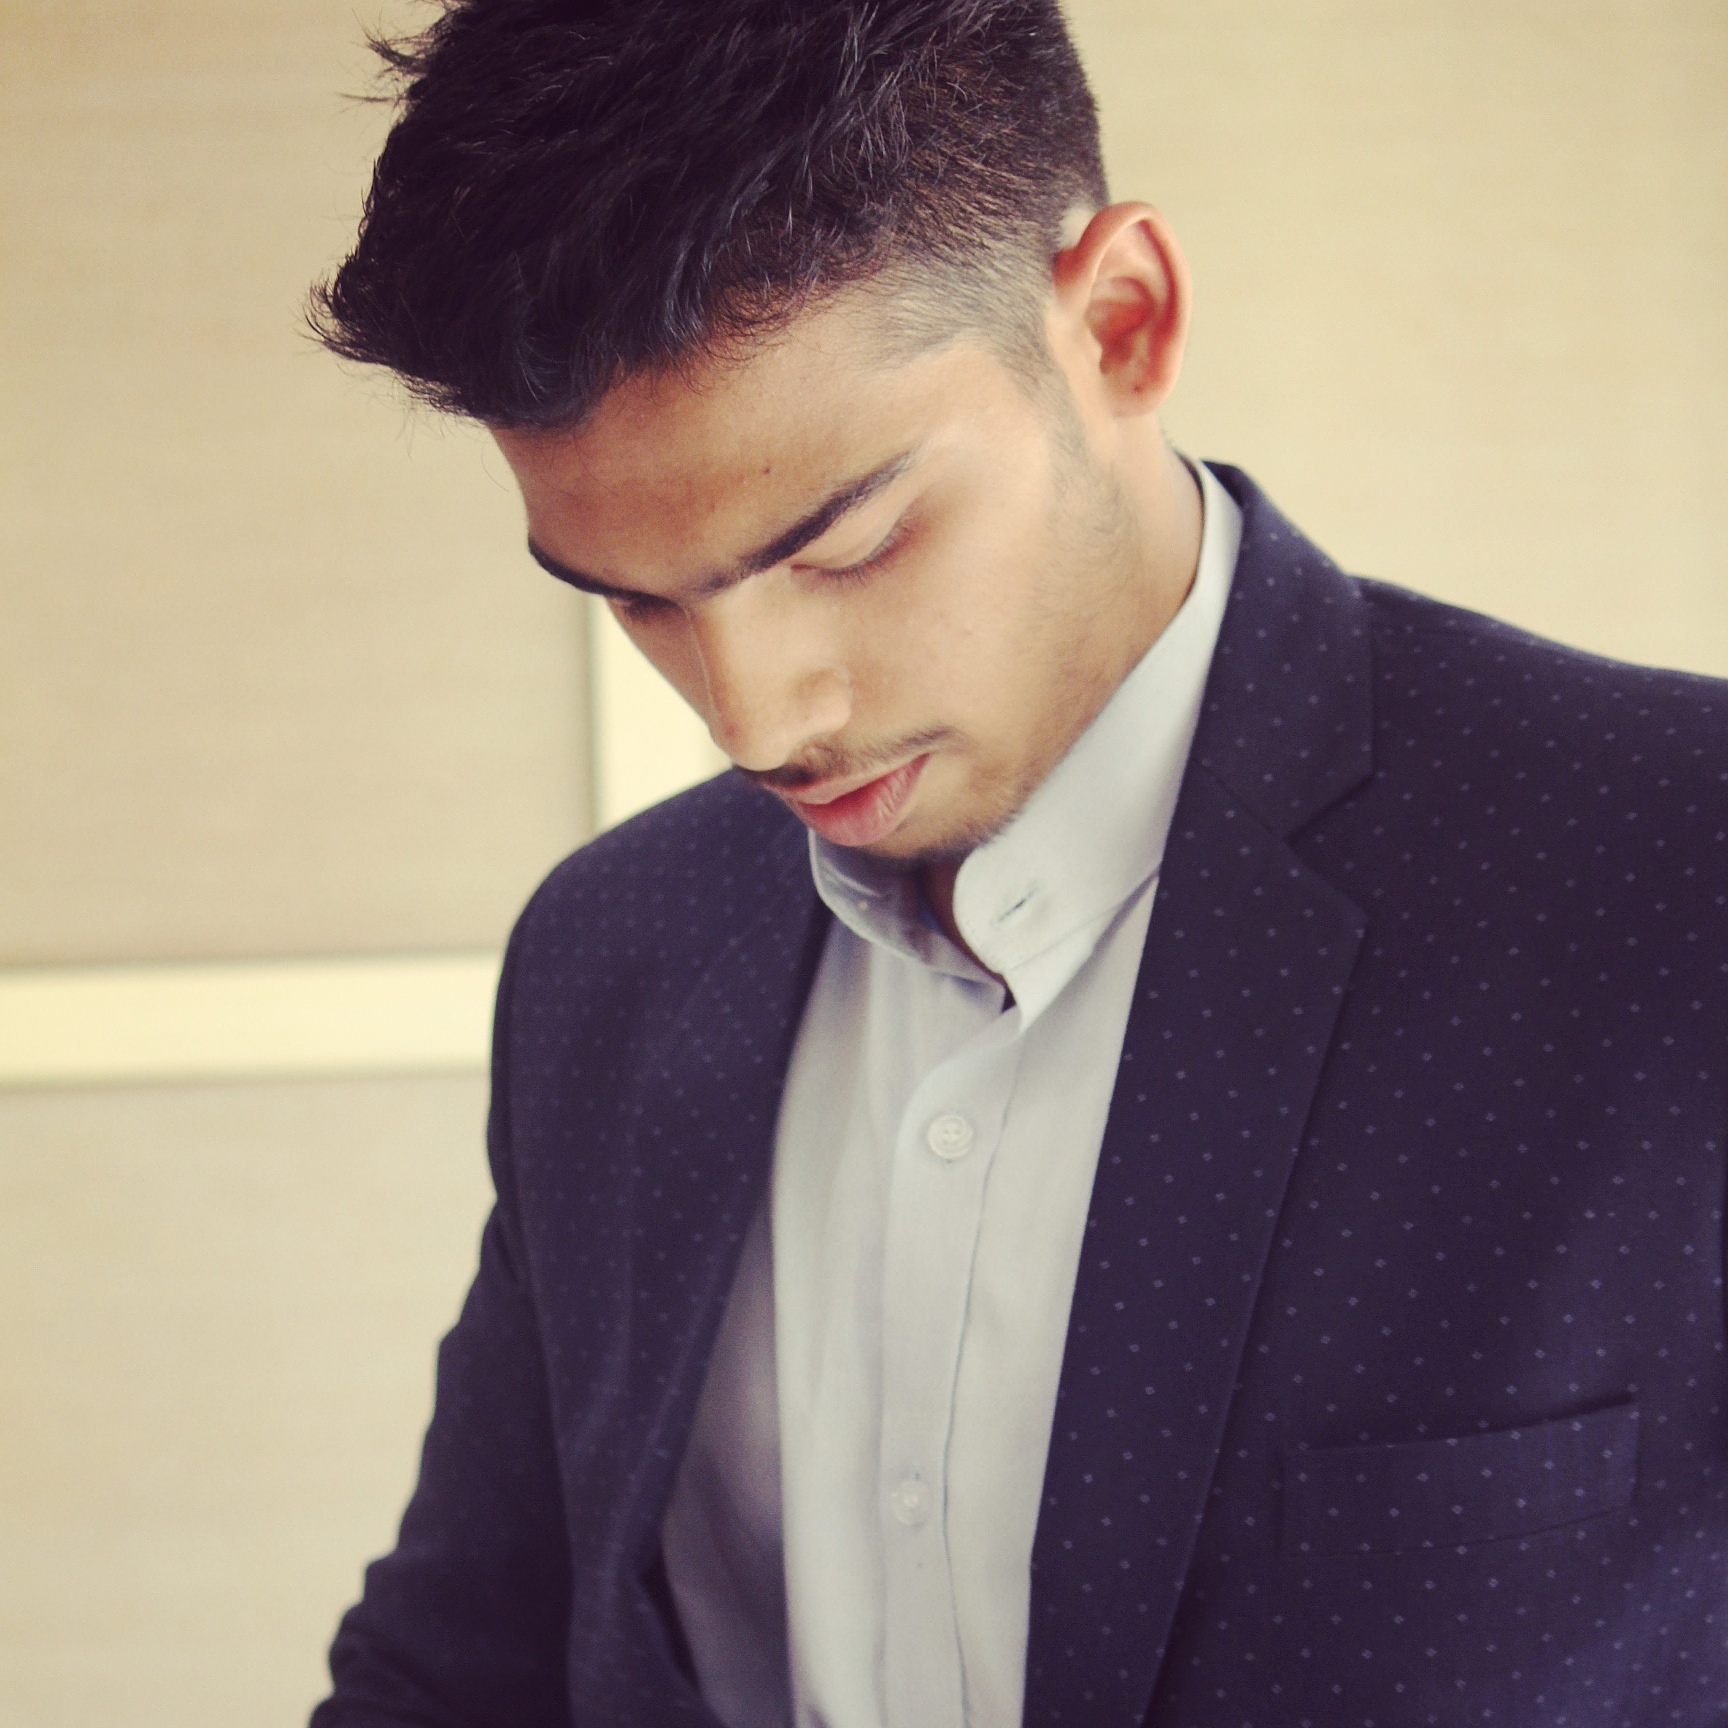
Gender: men